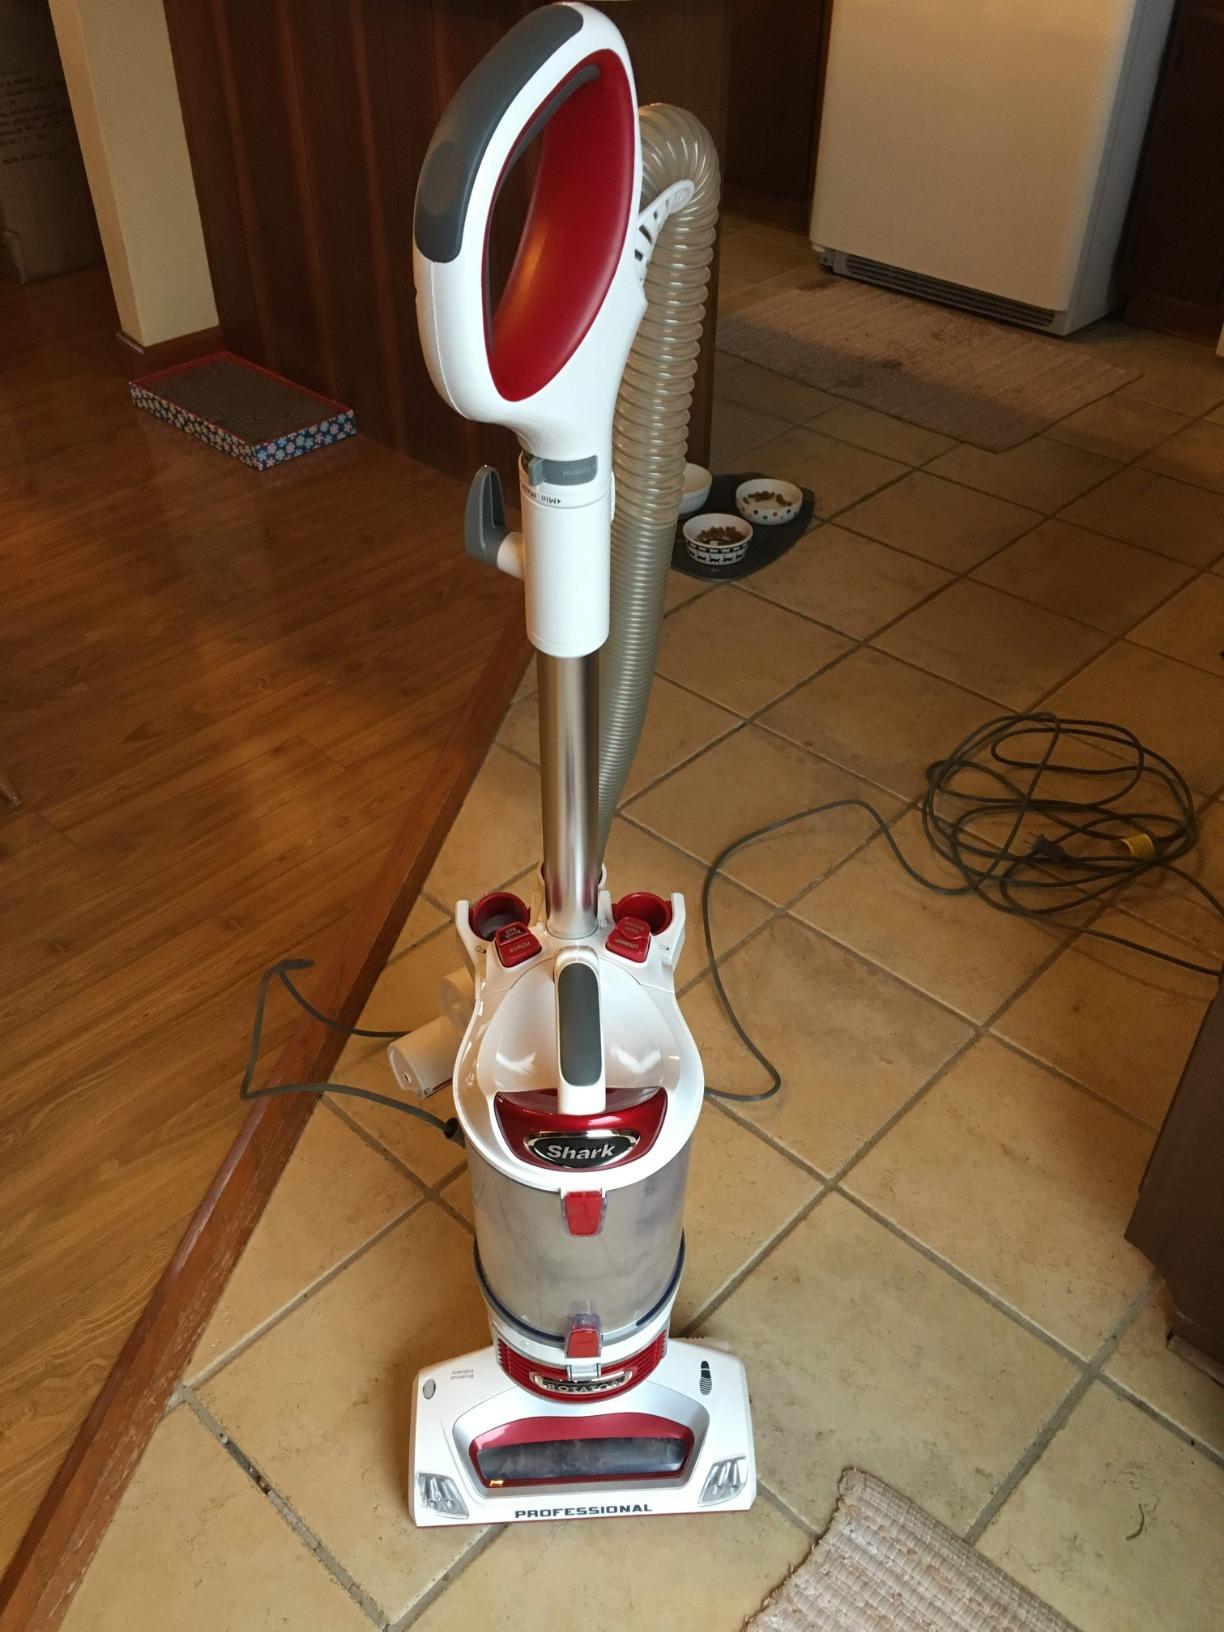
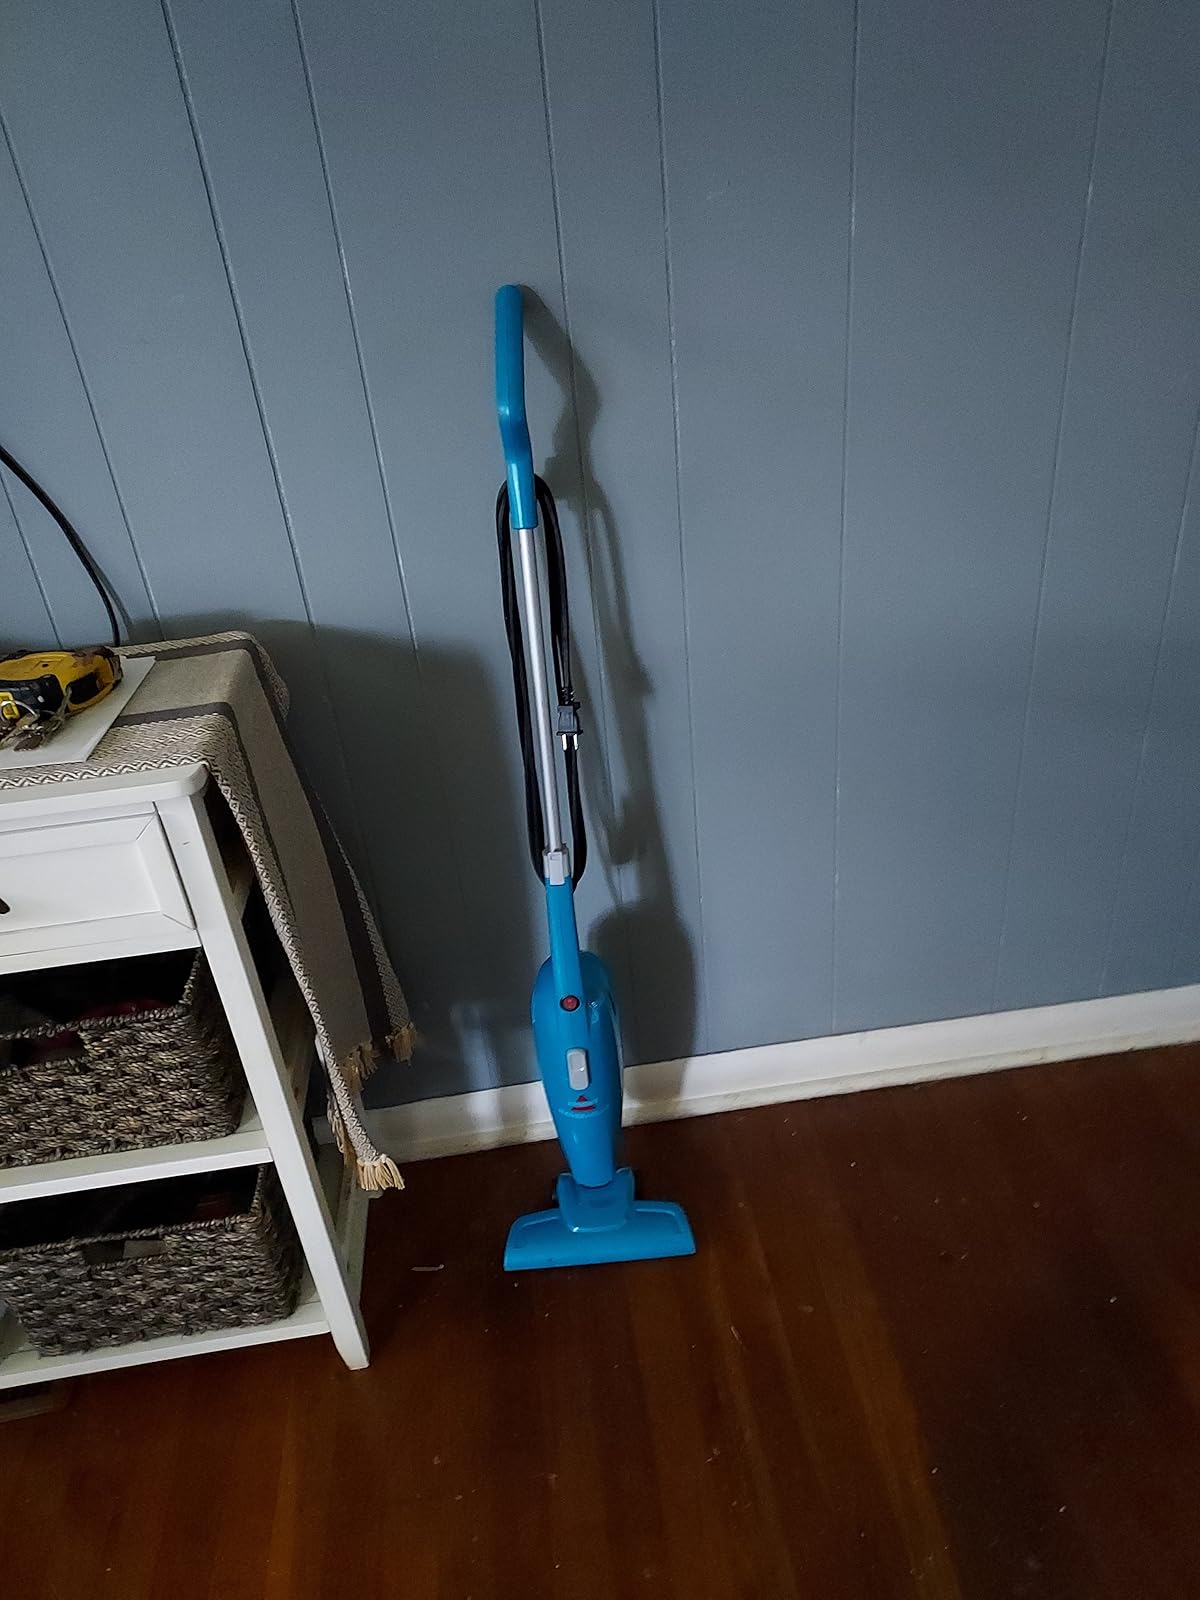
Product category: items_vacuum
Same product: no